Eidsvolls plass

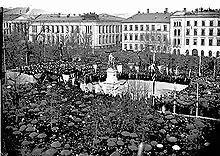
Unveiling ceremony in 1881

A statue of Henrik Wergeland, sculpted by Brynjulf Bergslien, was raised here in 1881. It was unveiled on 17 May 1881, Norwegian Constitution Day, in a highly politicized atmosphere with a speech by Bjørnstjerne Bjørnson. For many years Wergeland had been portrayed as a wordsmith first and foremost, especially by his first biographer (1866) Hartvig Lassen, but on the other hand, liberals such as Olaf Skavlan and Erik Vullum saw Wergeland as a political character, a forerunner within their own ideology. Political conservatives staunchly opposed that Bjørnson be holding the speech, and submitted other candidates, but were subdued. They had already provoked the liberals in 1880, when a statue of Christian IV of Denmark was unveiled at Stortorvet. The speech was thus held by Bjørnson, and attended by 50,000 people. This crowd included at least 2,000 countryfolk, from Østerdal and elsewhere, and became a contribution to the liberals' nation-building project. Other statues, including one of Bjørnstjerne Bjørnson, are found in the vicinity. Because of its density of national symbols, Sigurd Aa. Aarnes has referred to Eidsvolls plass as "the National Mall of Norway".